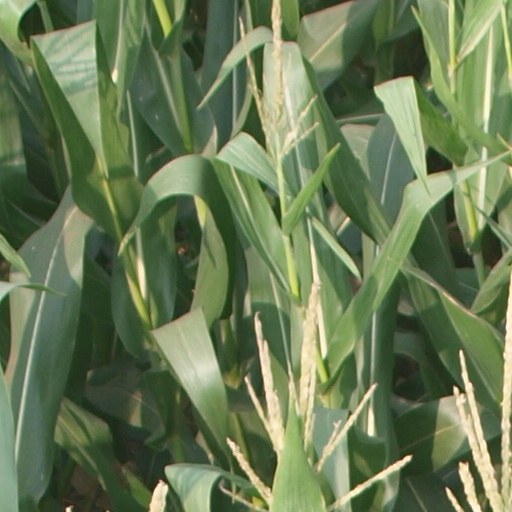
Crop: maize; corn